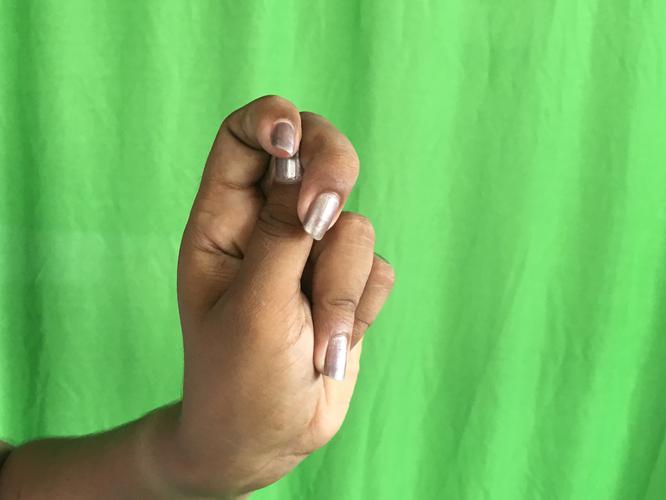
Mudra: Katakamukha_2
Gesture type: single_hand